Franklin Pierce Homestead

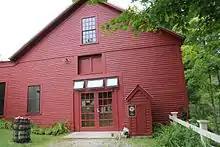
The barn used as a Welcome Center

The home remained in the Pierce family until 1925, when it was donated to the state of New Hampshire. It underwent restoration and renovation in the 1940s and the 1960s. The home has been designated a state park and was declared a National Historic Landmark in 1961. The barn has been converted to a welcome center with displays and artifacts. The home is operated by the New Hampshire Bureau of Historic Sites.